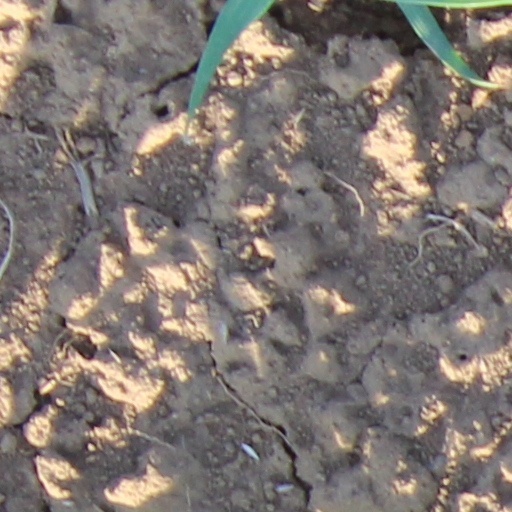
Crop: wheat